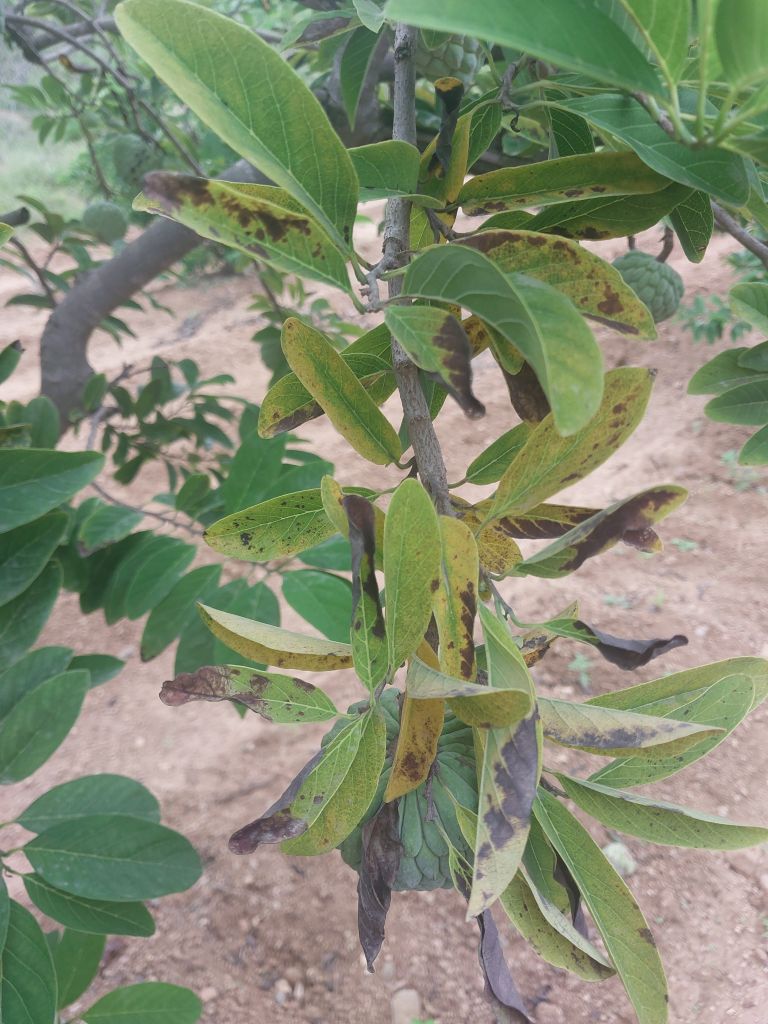
Disease label: Leaf spot on Leaves